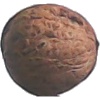
Label: walnut